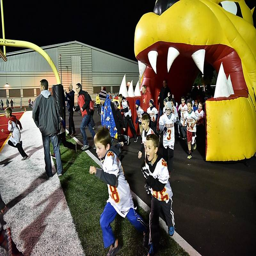
week - photos vs. football game .